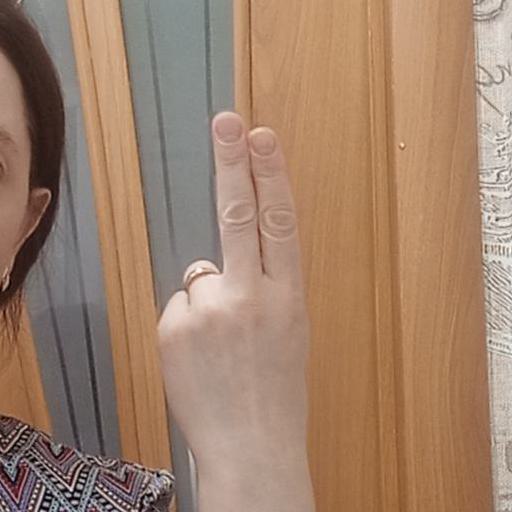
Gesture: two_up_inverted